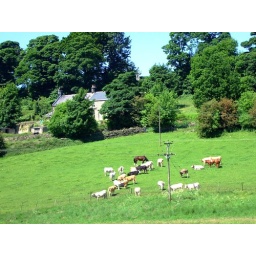
These cows and a horse were in a field near to the road I was travelling in Sheffield